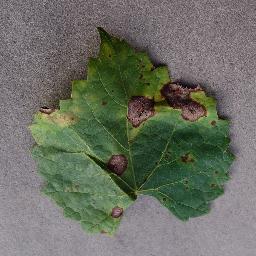
Label: Grape___Black_rot